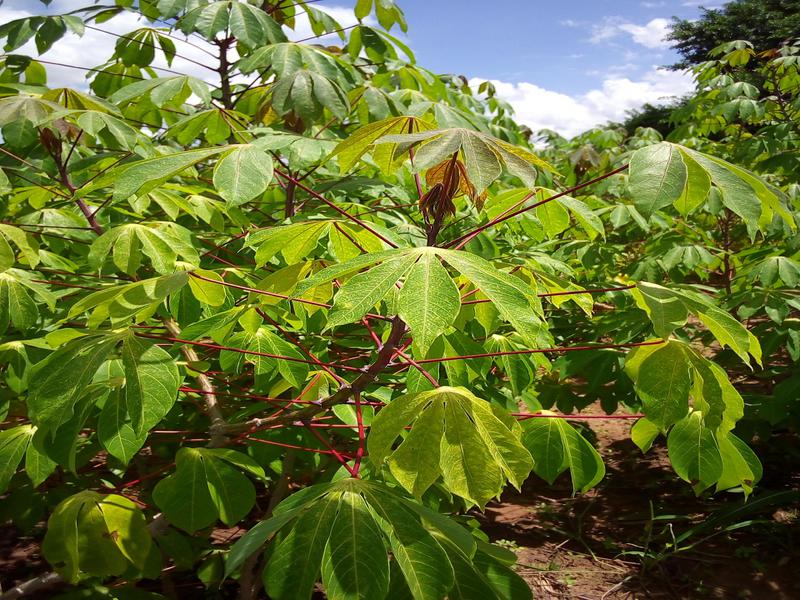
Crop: cassava
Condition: green_mottle